Saddell

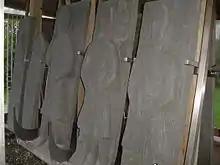
The Lords of the Isles stone figures at Saddell

Saddell is a small Scottish village situated on the east side of the Kintyre Peninsula of Argyll and Bute, overlooking the Kilbrannan Sound and the Isle of Arran, from Campbeltown on the B842 road to Carradale. The name Saddell is derived from the Norse for sandy dale.